Arab–American relations

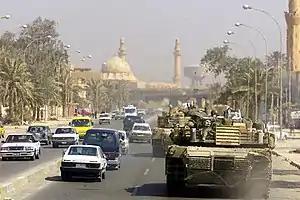
A Marine Corps M1 Abrams tank patrols a Baghdad street after its fall in 2003 during Operation Iraqi Freedom

William A. Dorman, writing in the compedium "The United States and the Middle East: A Search for New Perspectives" (1992) notes that, in the United States, "anti-Semitism is no longer socially acceptable, at least among the educated classes. No such social sanctions exist for anti-Arabism."